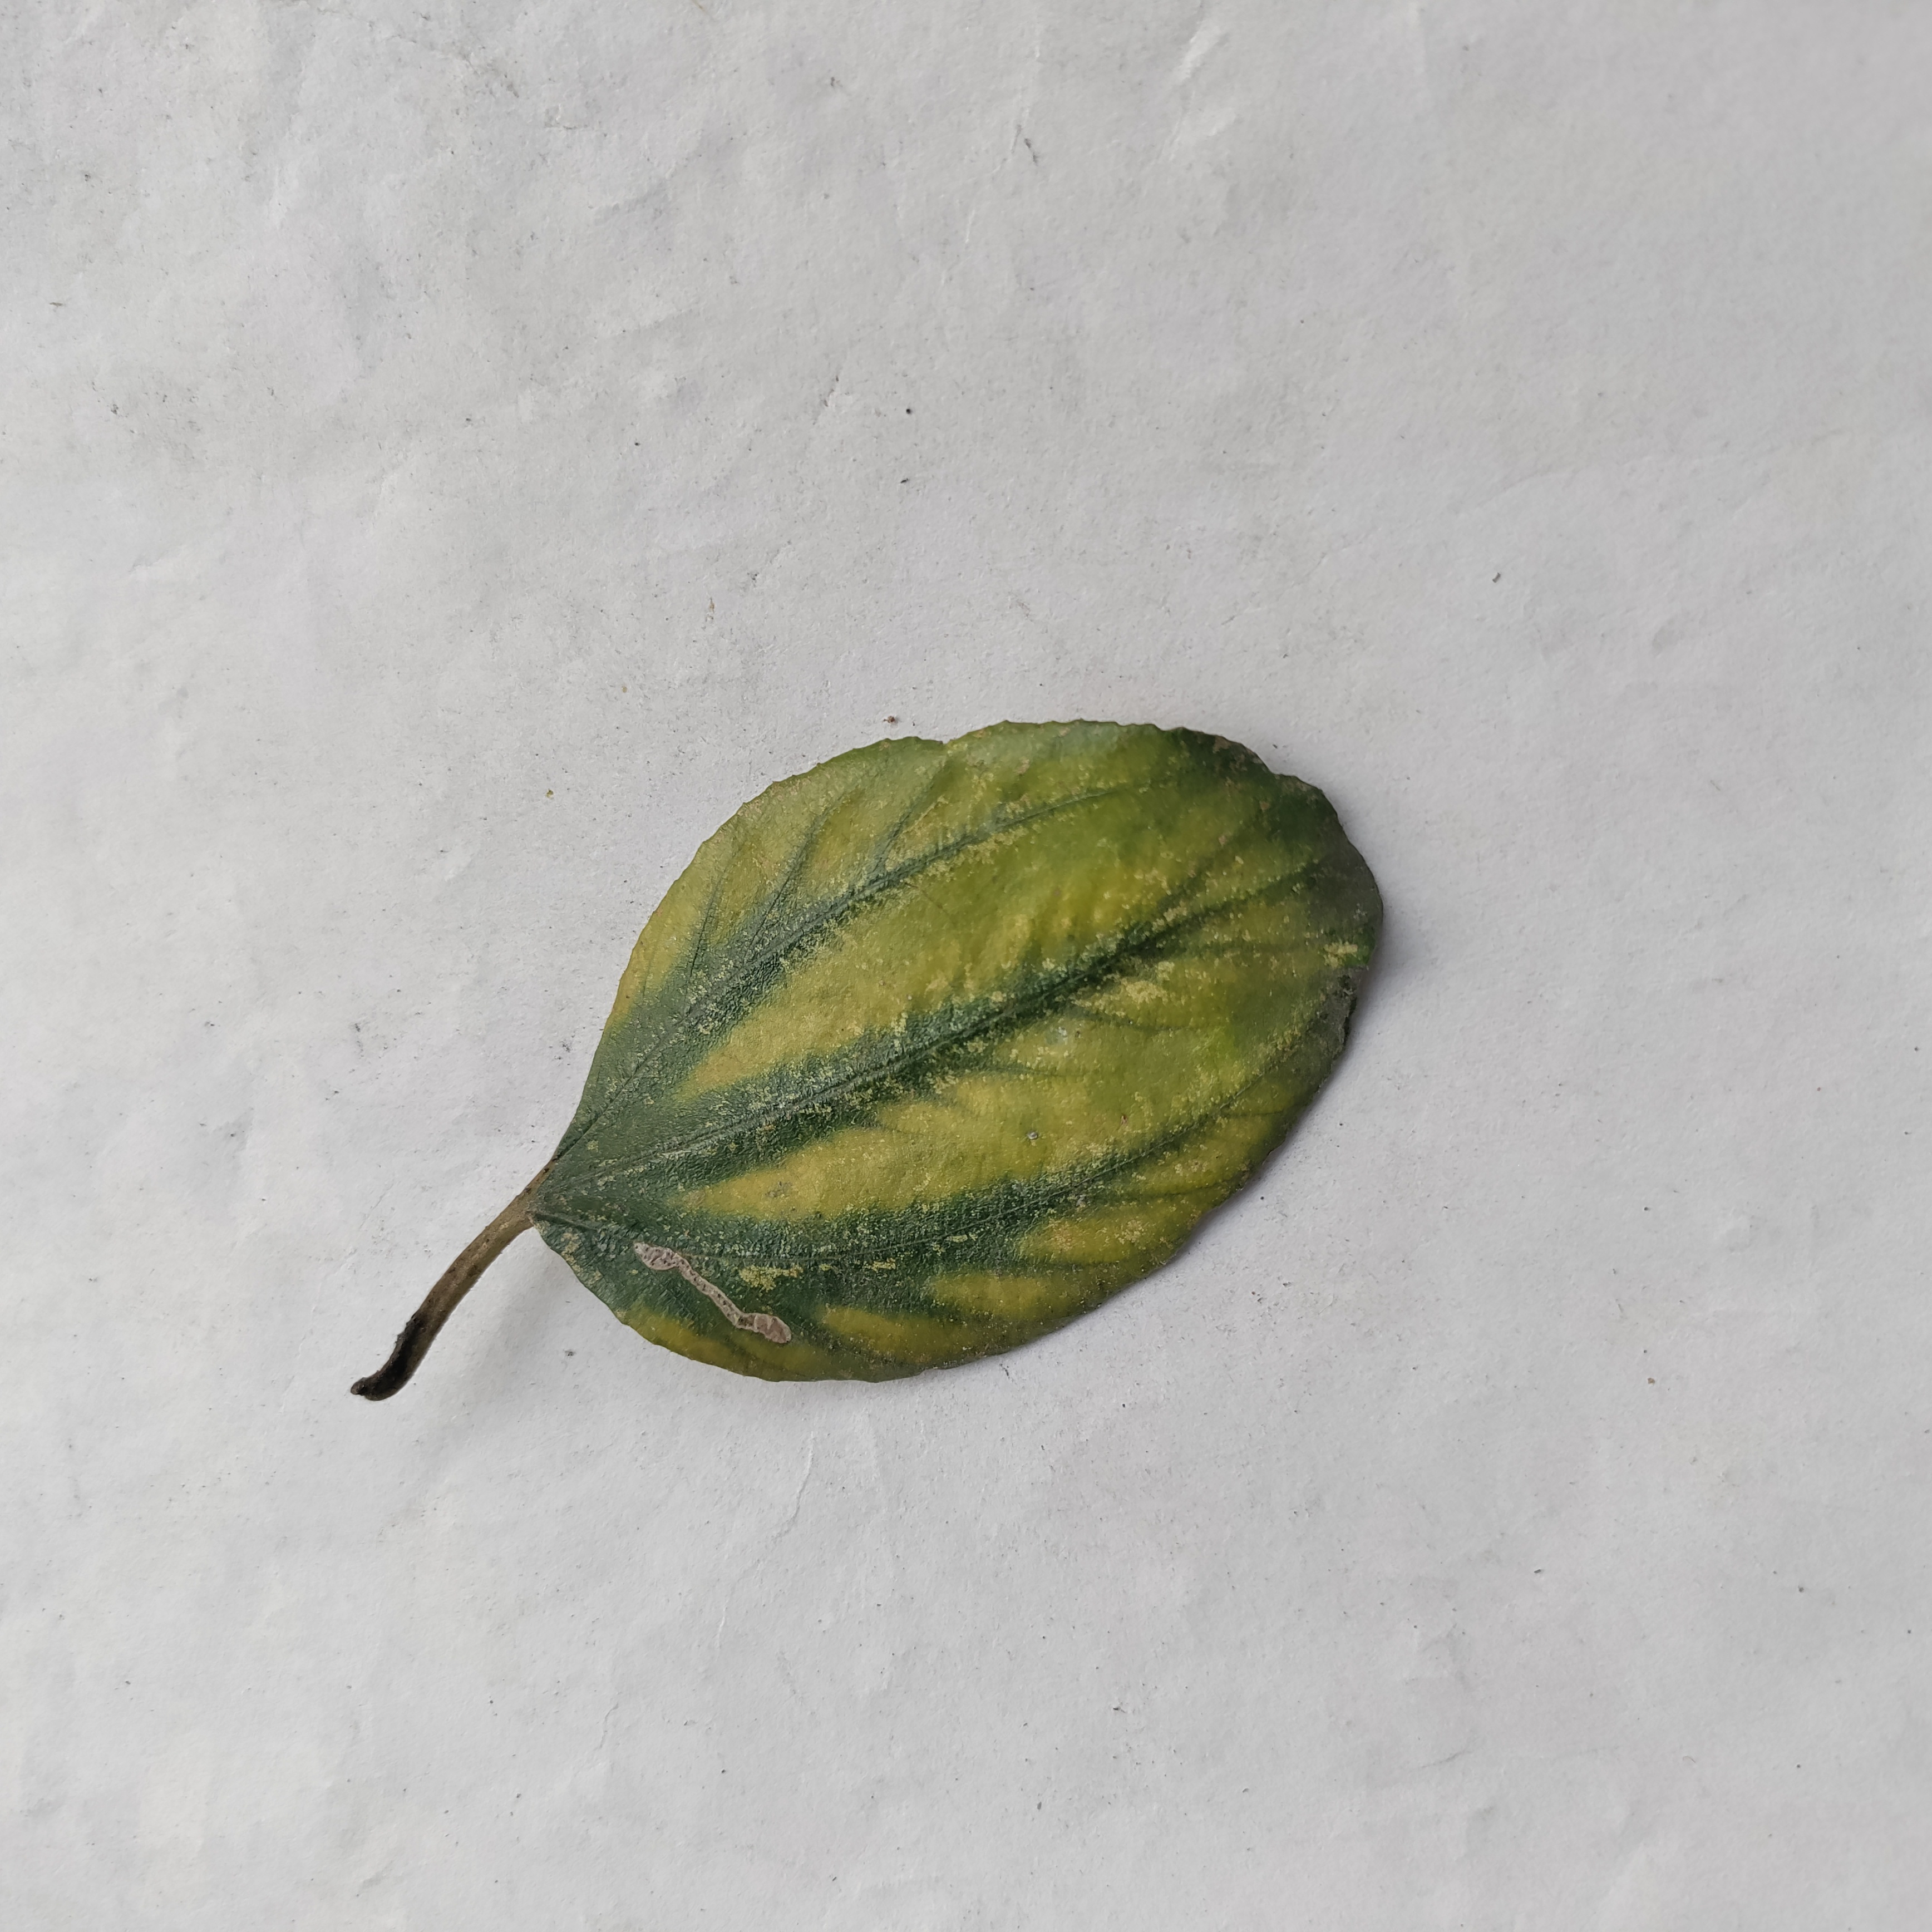
Label: Yellow